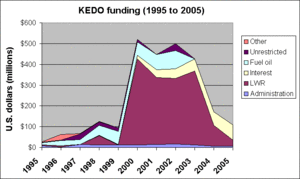
L'Organisation de développement énergétique coréenne, dont l'acronyme anglais est KEDO, est un consortium international, dont la création avait été décidée en 1994 dans le cadre d'un accord fondé sur l'abandon de tout programme nucléaire militaire nord-coréen en contrepartie d'un accès élargi et pacifique de la Corée du Nord à l'énergie atomique.